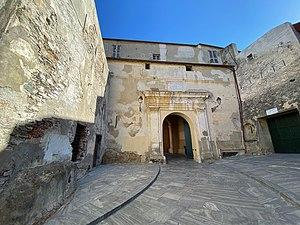
La Citadelle est un quartier historique de la ville de Bastia. Sa construction date de la présence génoise en Corse.